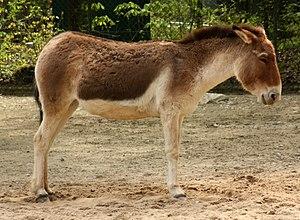
L'appellation âne sauvage est un nom vulgaire attribué à certaines espèces d'Equidae, qui est une famille de périssodactyles. Répartis en Afro-Eurasie, ils désignent les ânes non domestiqués. Les ânes sauvages appartiennent tous au sous-genre Asinus et l'Âne domestique est un descendant de l'espèce africaine. Ils sont donc à distinguer de l'âne marron, qui est retourné à l'état sauvage ou semi-sauvage par le phénomène du marronnage. Les espèces concernées sont :